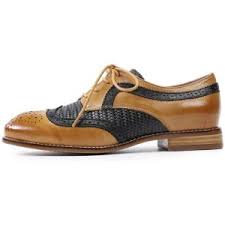
Label: Brogue